David Waltner-Toews

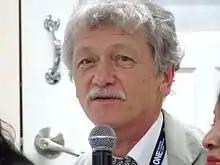
David Waltner-Toews, November 2016

David Waltner-Toews (born 1948 in Winnipeg, Manitoba) is a Canadian epidemiologist, essayist, poet, fiction writer, veterinarian, and a specialist in the epidemiology of food and waterborne diseases, zoonoses and ecosystem health. He is best known for his work on animal and human infectious diseases in relation to complexity. He lives in Kitchener, Ontario.